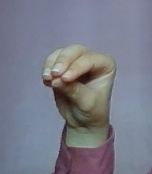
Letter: ha